Our Lady of Victory Catholic Church (Pearce, Arizona)

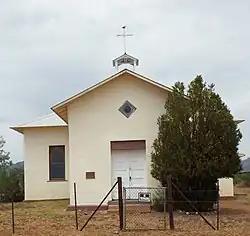
The church in 2019

Our Lady of Victory Catholic Church is a historic church located in Pearce, Arizona. It was added to the National Register of Historic Places in 2004.